Armenians

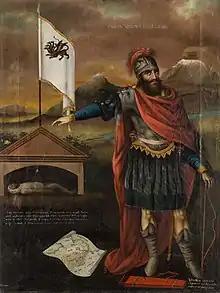
Hayk, the legendary founder of the Armenian nation. Painting by Mkrtum Hovnatanian (1779–1846)

The earliest attestations of the exonym "Armenia" date around the 6th century BC. In his trilingual Behistun Inscription dated to 517 BC, Darius I the Great of Persia refers to "Urashtu" (in Babylonian) as "Armina" (Old Persian: 𐎠𐎼𐎷𐎡𐎴) and "Harminuya" (in Elamite).